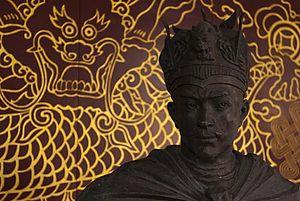
Li Xiucheng est un éminent chef militaire de la Révolte des Taiping, en Chine, au milieu du XIXᵉ siècle. Il est connu sous le titre de « Prince Loyal ». Il avait gagné ce titre en refusant l'argent que lui avait offert un général Qing pour tuer Hong Xiuquan, le chef des Taiping.